Horses in art

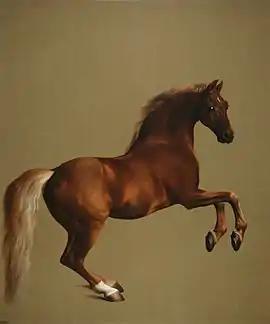
George Stubbs, "Whistlejacket", c. 1762, National Gallery, London.

Horses have appeared in works of art throughout history, frequently as depictions of the horse in battle. The horse appears less frequently in modern art, partly because the horse is no longer significant either as a mode of transportation or as an implement of war. Most modern representations are of famous contemporary horses, artwork associated with horse racing, or artwork associated with the historic cowboy or Native American tradition of the American West. In the United Kingdom, depictions of fox hunting and nostalgic rural scenes involving horses continue to be made.